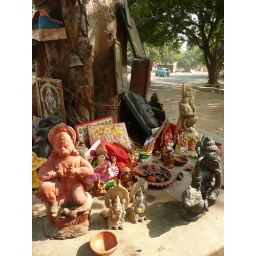
tree near my house